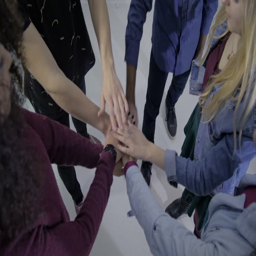
view from above of diverse teenagers making a stack of hands .